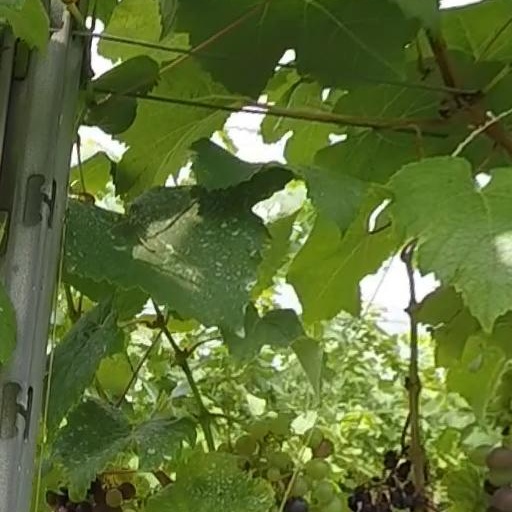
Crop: grape